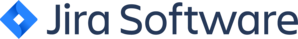
Jira est un système de suivi de bugs, un système de gestion des incidents, et un système de gestion de projets développé par Atlassian.